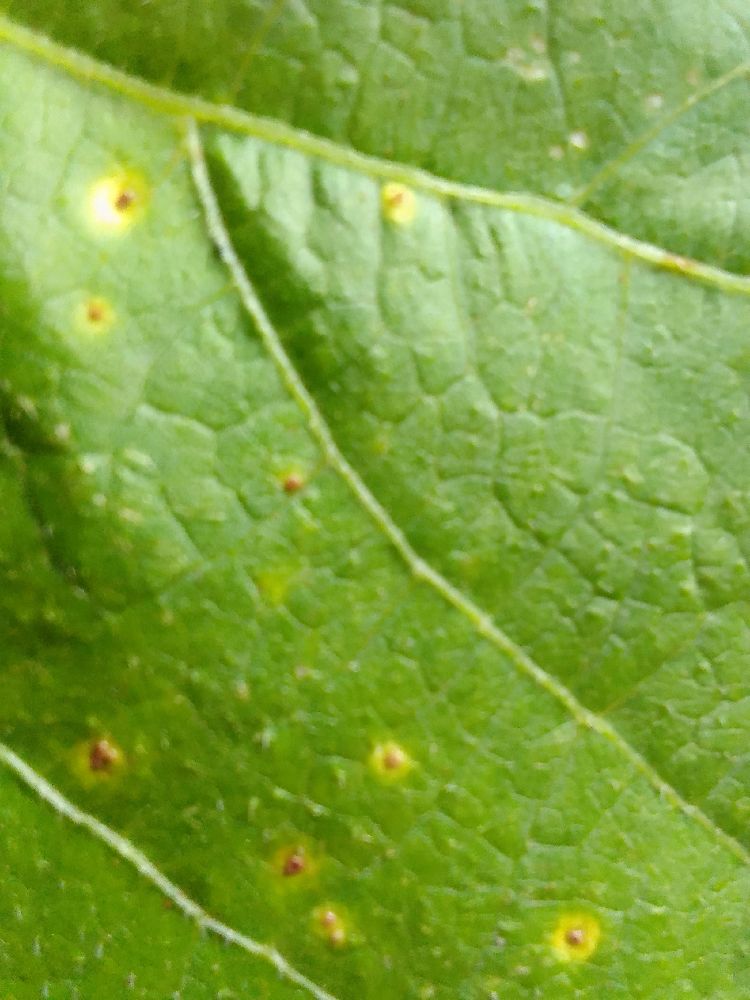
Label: rust